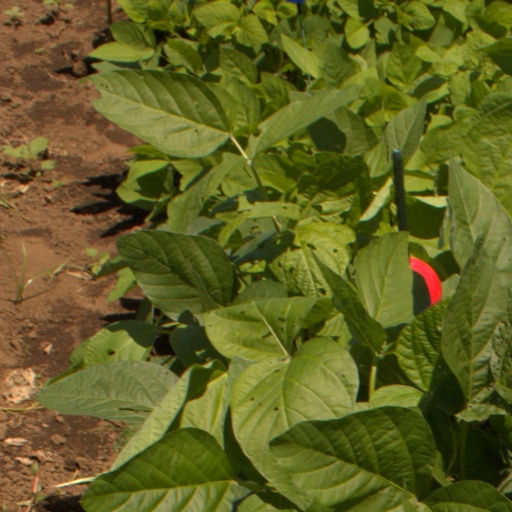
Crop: soybean